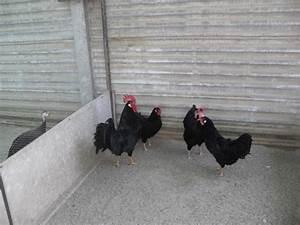
chicken